Timeline of the 2013 North Indian Ocean cyclone season

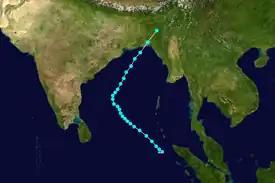
Track of Cyclone Viyaru, according to the Saffir–Simpson wind scale

06:00 UTC (11:30 a.m. IST) at The IMD reports that Cyclonic Storm Viyaru has reached its peak intensity, with wind speeds of and a minimum pressure of .